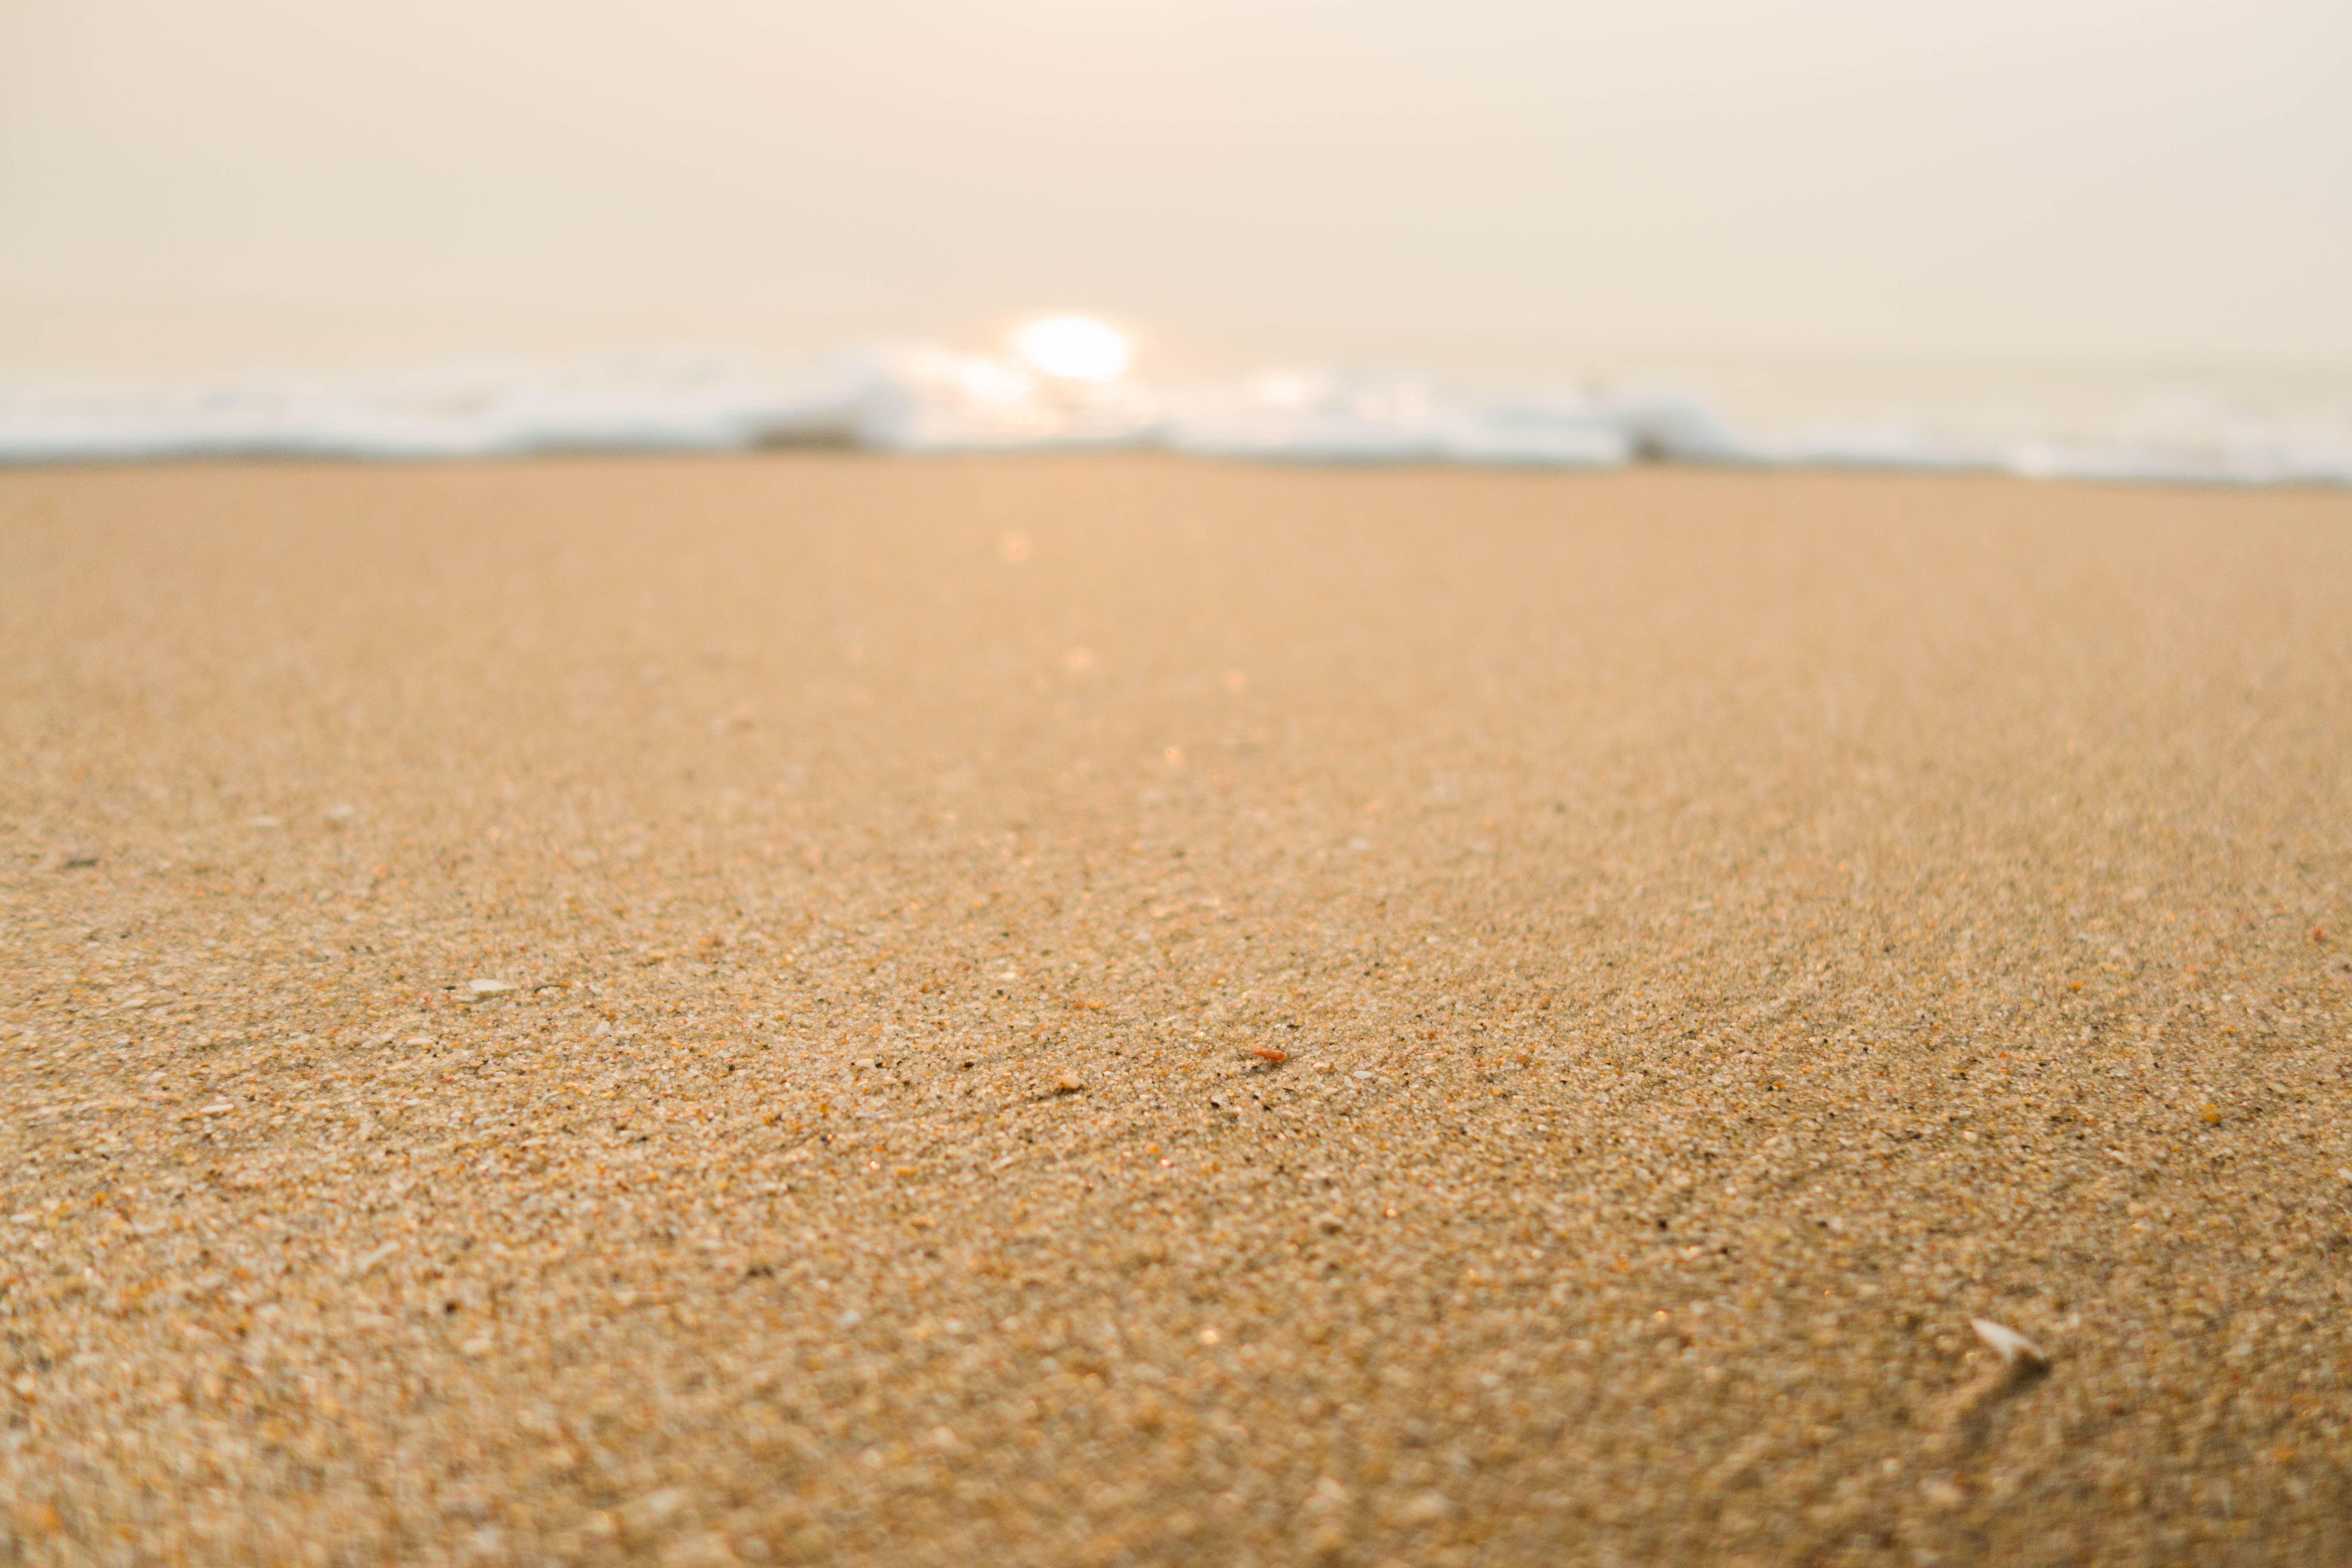
sea, morning, soft wave, sand, beach, beige, sky, landscape, sunlight, soil, horizon, wave, vacation